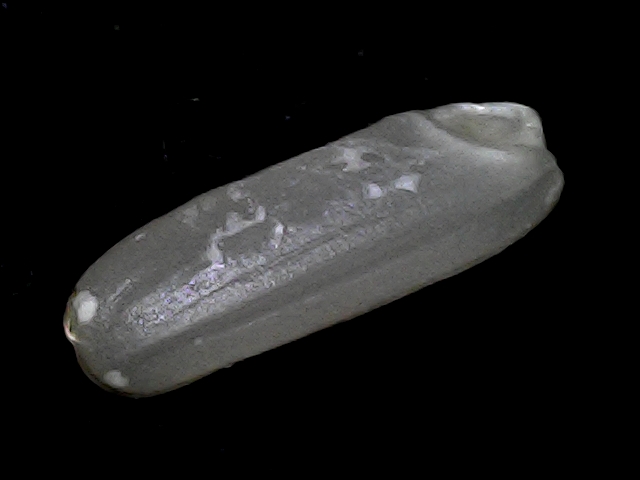
Rice variety: BD75